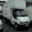
Label: truck